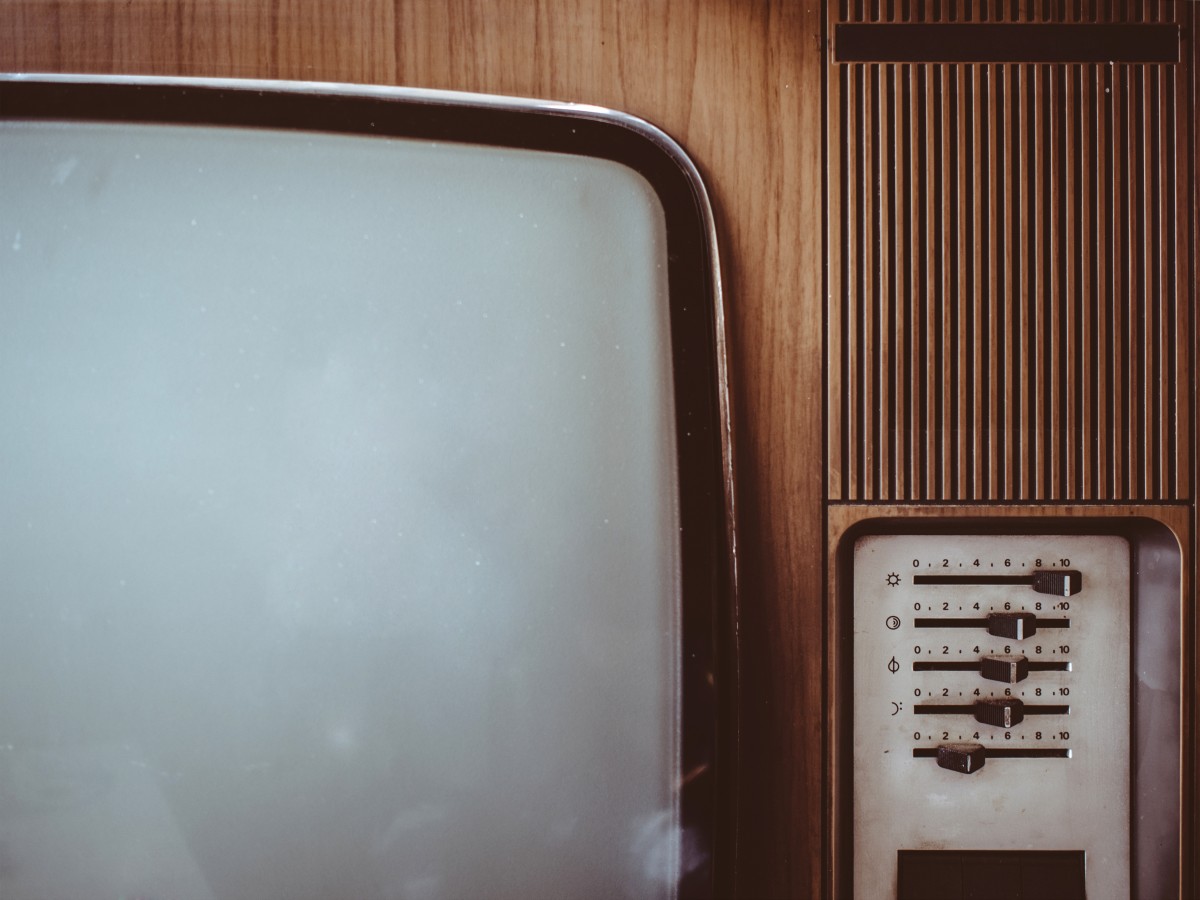
Tags: technology, vintage, retro, television